Kiryat HaYovel

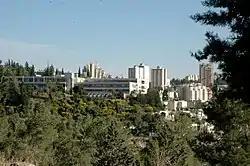

The neighborhood's immigrant population was gradually supplemented with young couples. In the 1960s, they were joined by teachers and professors, offsetting the proletarian character of the neighborhood and creating more upscale sections, such as the large private homes lining Shmaryahu Levin Street. In 2002, it was described as a blue-collar neighborhood.